Traditional marriage in Hausa culture

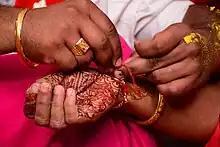
A bride with "henna" decoration

The wedding date is called the "Fatiha". The wedding "Fatiha" used to organize inside the mosque after Friday prayer ("jumu'a" prayer) and it only consists of men like the husband, father of the groom, friends of the groom, witnesses, and people that attended the "jumu'a" prayer.